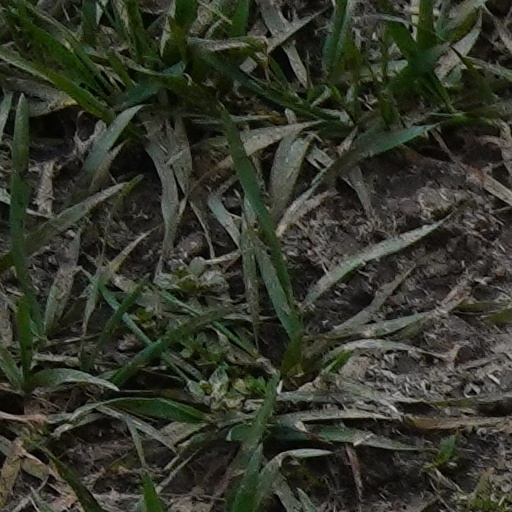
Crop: wheat